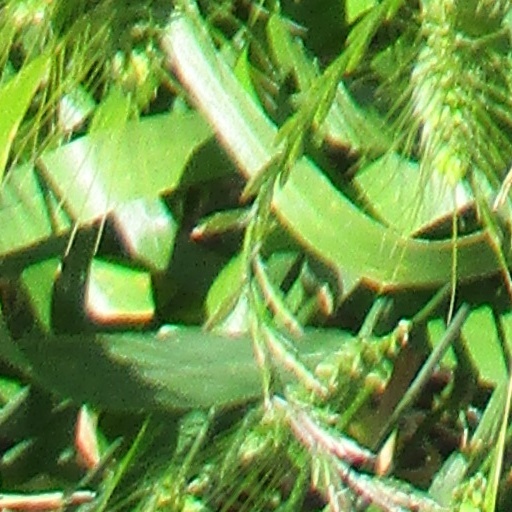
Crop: wheat